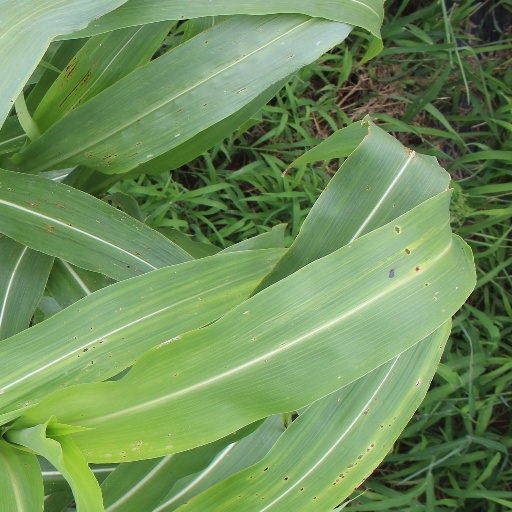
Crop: sorghum